Athos Damasceno Ferreira

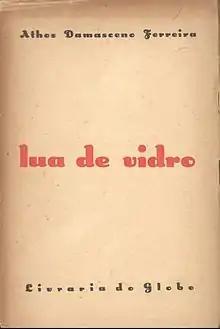
Cover of "Lua de Vidro".

Early on, his poetic work was influenced by the Symbolism of poets such as Mallarmé, Rodenbach, and Verlaine and musicians such as Debussy, leaving two remarkable collections of pieces in this style. The first, "Poemas do Sonho e da Desesperança" (1925), is dedicated to his wife, Clara, and centers on the theme of mystical and spiritual love, tinged with melancholy, a sense of longing, and a desire to escape from reality, which was offset by hope and pity. The second, "Poemas de Minha Cidade" (1936), is one of the culminating points of Symbolism in Gaúcho (Rio Grande do Sul) lands, creating the same misty, crepuscular, and subjective atmospheres as the other work, but also adding touches of irony and humor, and revealing, as Cristiano Fretta states, "an artist aware of the universality of literature but extremely attached to the (provincial) environment in which he found himself", "which means that the artists of the time were clearly aware of what the city was then". In the meantime, he had experimented with Modernism in the collection "Lua de Vidro" (1930), which likewise remains one of the main Rio Grande do Sul contributions to this school.